Torture during the Algerian War

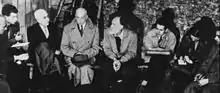
People fasting against torture in Paris, 1957 (Lanza del Vasto and Louis Massignon among others)

Henri Alleg, director of the "Alger Républicain" newspaper and of the Algerian Communist Party (PCA), who himself had been tortured, denounced it in "La Question" (Minuit, 1958), which sold 60,000 copies in one day. The title of his book referred to the Inquisition, who was said to put people "to the question." Alleg's book detailed the various torture methods, which included the infamous "gégène", an electricity generator initially used for telephones, sleep deprivation, and truth serums, etc. Besides torturing actual suspects, the French military also buried alive old men.